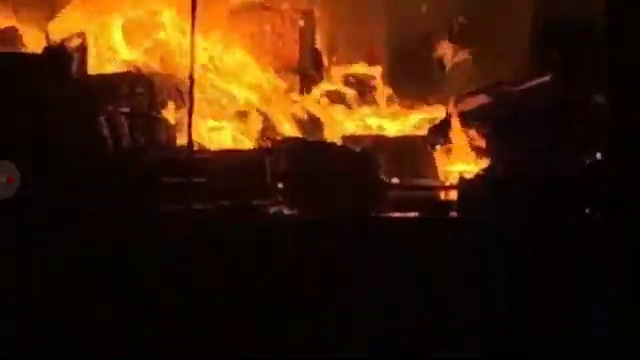
Fire: yes
Smoke: no